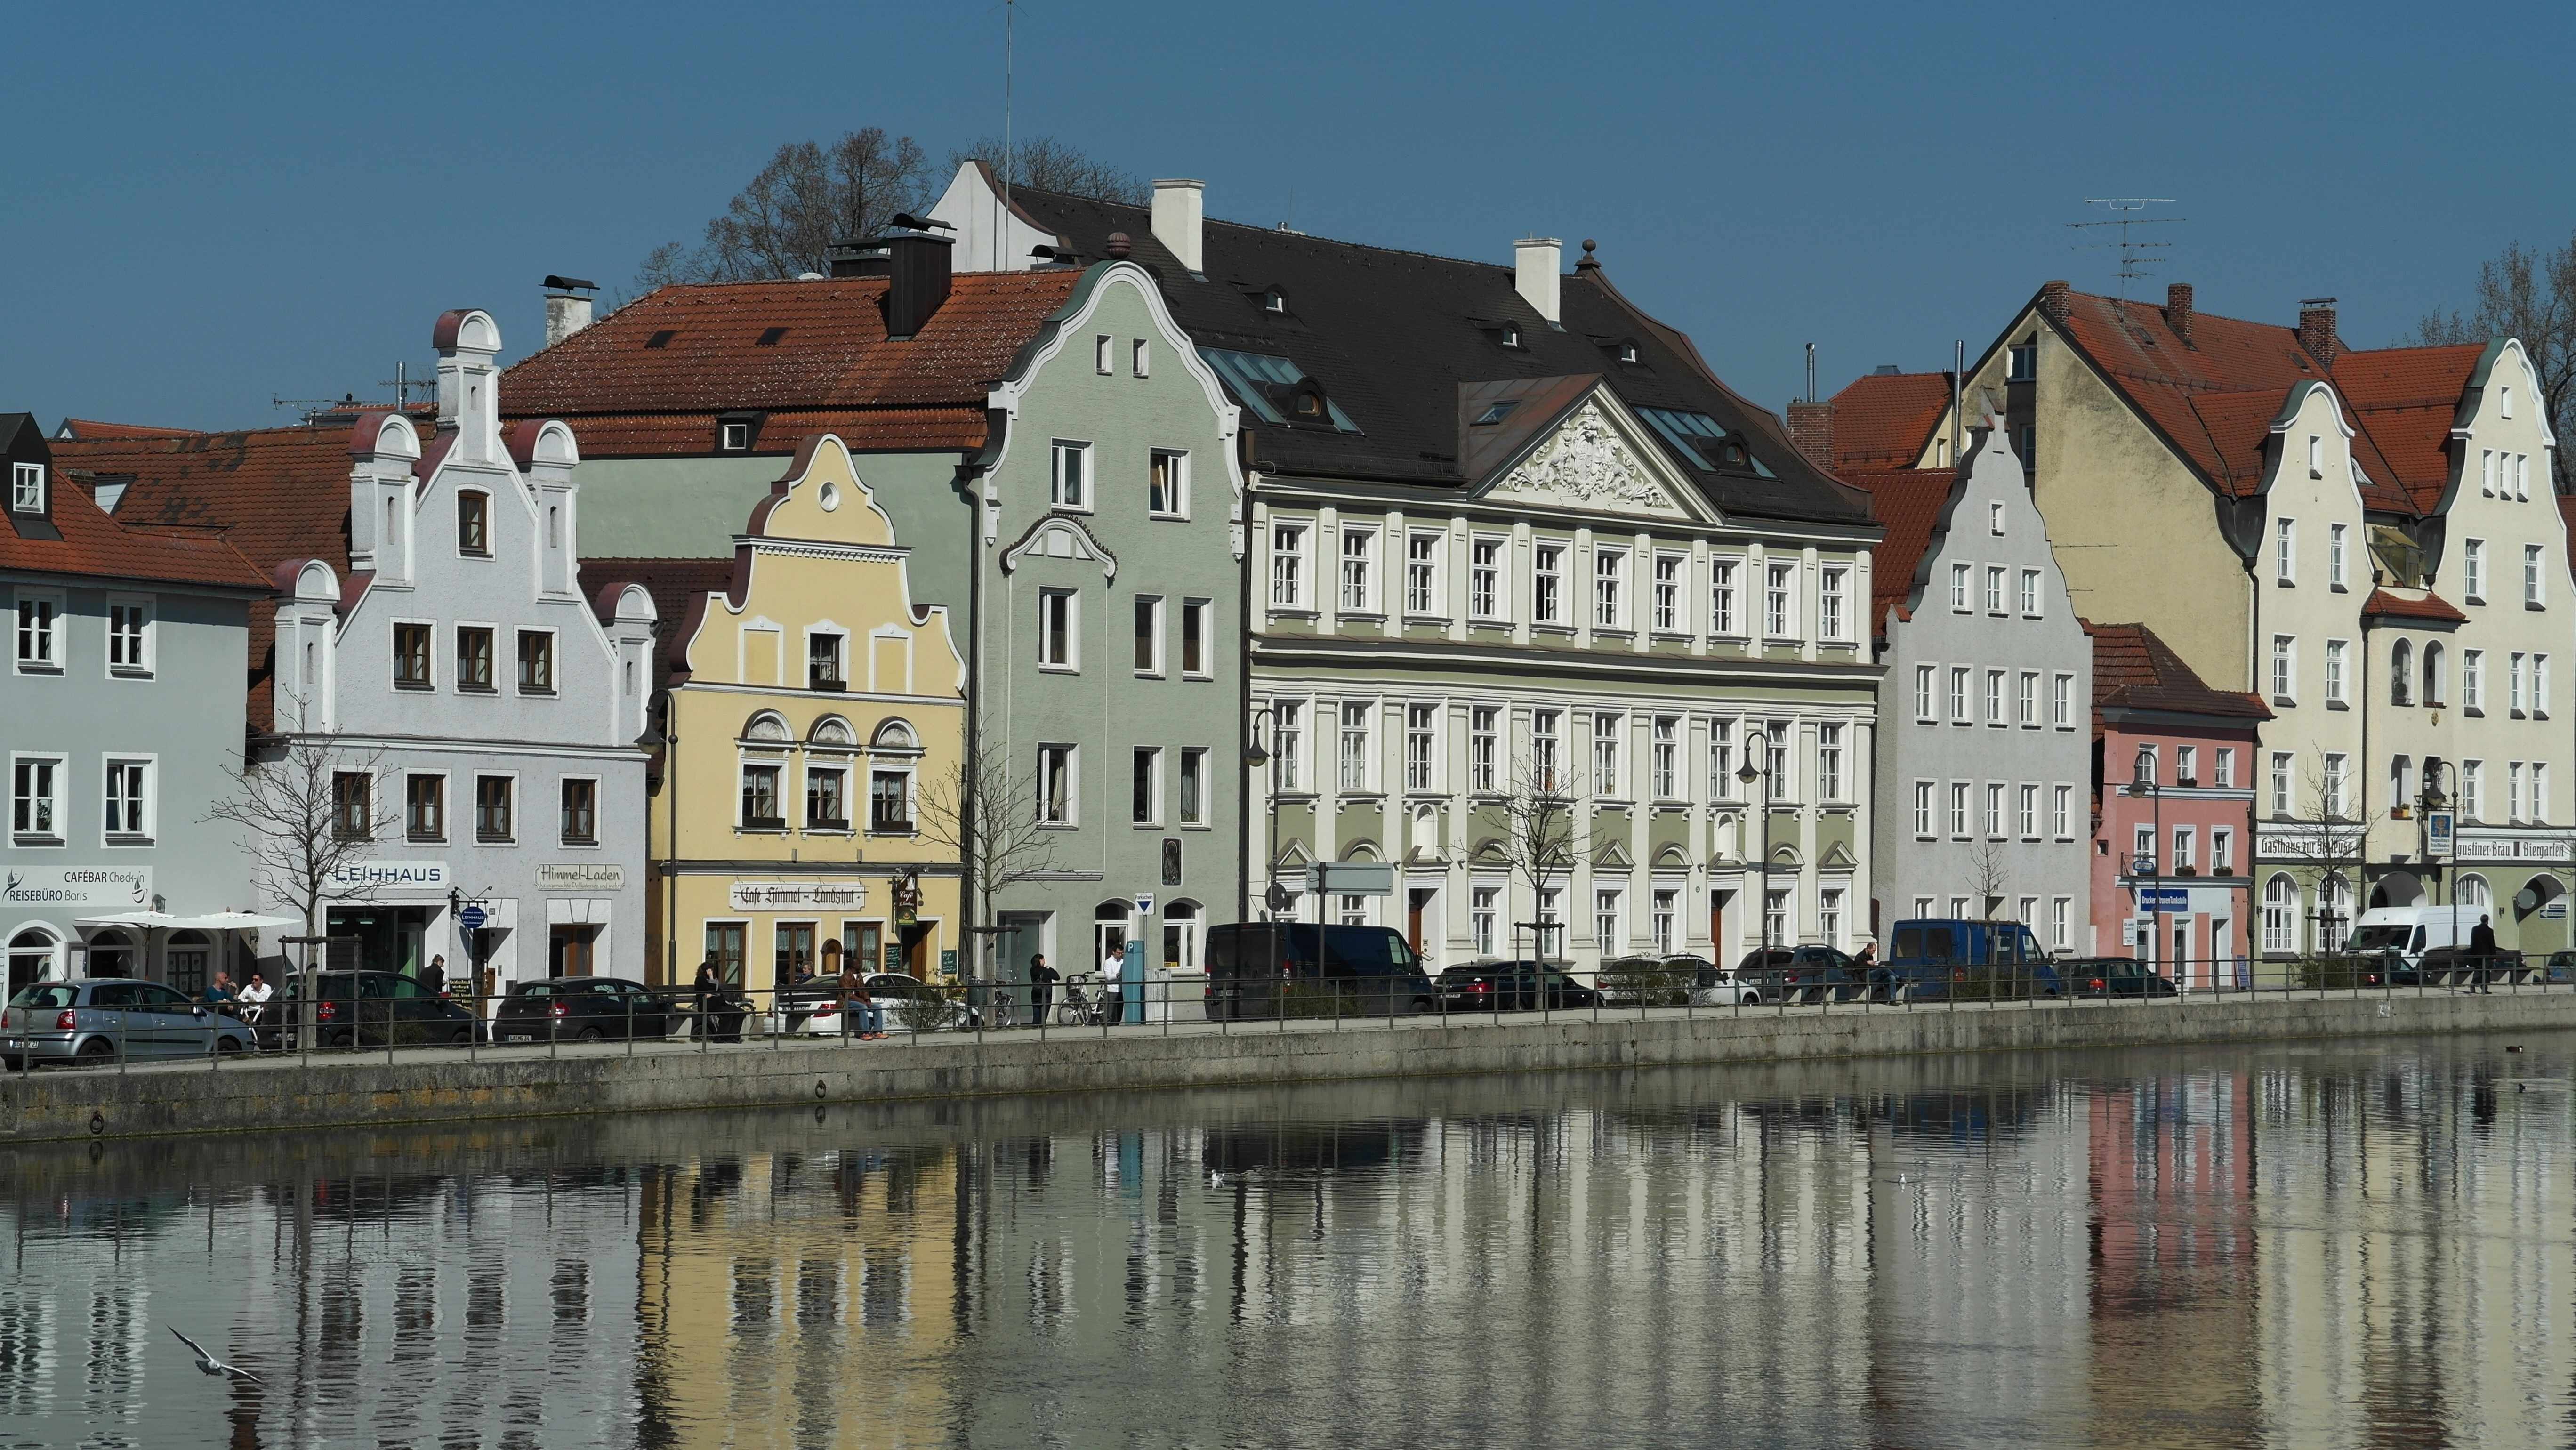
water, nature, light, architecture, sun, house, town, building, chateau, city, atmosphere, river, canal, cityscape, reflection, tourism, waterway, body of water, germany, bavaria, channel, mood, waters, mirroring, landshut, geographical feature